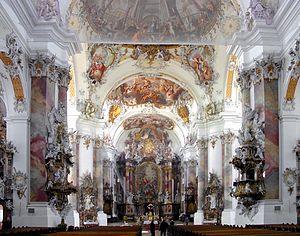
Johann Michael Fischer est un architecte d'origine bavaroise et d'expression baroque. Il ne doit pas être confondu avec Johann Michael Fischer, sculpteur.
L’architecture baroque apparaît au début du XVIIᵉ siècle en Italie et se propage rapidement dans toute l'Europe. Elle utilise le vocabulaire esthétique de l'architecture Renaissance d'une façon nouvelle, plus rhétorique, plus théâtrale, plus ostensible, afin de servir le projet absolutiste et triomphal de l'Église et des Etats. L'architecture baroque, comme le baroque lui-même, est caractérisée par un usage opulent et tourmenté des matières, des jeux d'ombre, de lumière et de couleurs.
La famille Feuchtmayer est une famille d'artistes originaires de Wessobrunn, actifs aux XVIIᵉ et XVIIIᵉ siècles en Allemagne du Sud, au Tyrol et en Suisse, comme stucateurs, sculpteurs, artistes peintre, architectes et graveurs.